Half-Way House (Parkton, Maryland)

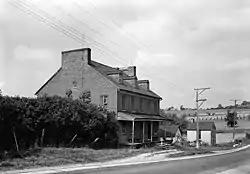
Half-Way House in 1936

Half-Way House, also known as The Wiseburg Inn, is a historic inn and toll house located on York Road at Parkton, Baltimore County, Maryland. It is a large, -story Flemish bond brick structure. The main part, built as an inn about 1810, was placed in front of an earlier log structure which has since been used as a kitchen. The property includes three of the original outbuildings, a stone dairy, a stone laundry, and a board-and-batten shed / ice house. It was built to serve travelers on the newly opened turnpike from Baltimore to York.